Horizons (Epcot)

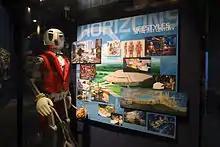
Horizons glass cased display at Walt Disney Presents at Hollywood Studios

Some of the props used in Horizons were once on display in the exhibition gallery before the presented at Disney's Hollywood Studios, including the famous robot butler.